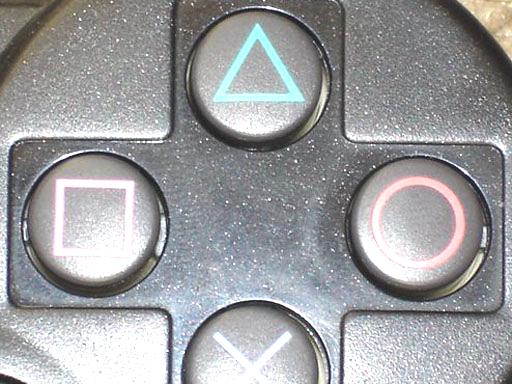
Material: plastic